Alex Gilbert (adoption advocate)

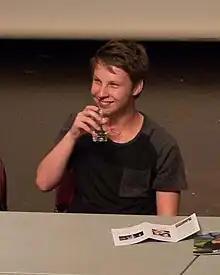
Gilbert in 2015

After an unsuccessful attempt in 2009, Gilbert recommenced his search for his birth parents in 2013. He used Russian social networking websites to locate them. In November 2013, Gilbert travelled to Russia to meet his birth parents for the first time.